Nihon-buyō

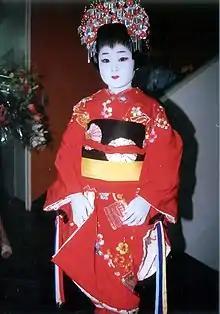
A dancer in the play .

In , the same actor transforms into different characters with a rapid change of costume, and plays between three and twelve (usually seven) characters, one after another – male and female of all ages, from different periods and of all social strata, animals, apparition, and gods. was very popular at the start of the 19th century, particularly with the two great actors Bandō Mitsugorō III and Nakamura Utaemon III, who competed to develop this genre. Today, the genre of is broken down into several plays, one for each character, which are performed independently, like the famous play , which was originally the first part of a series of five quick-changes: the girl changes into a , a , a and a boatman. Nowadays, many quick-change plays no longer exist in their entirety, with one exception: (six great poets), a play of one performer transforming into 5 poets, for which all 5 quick-changes are still extant and known of.